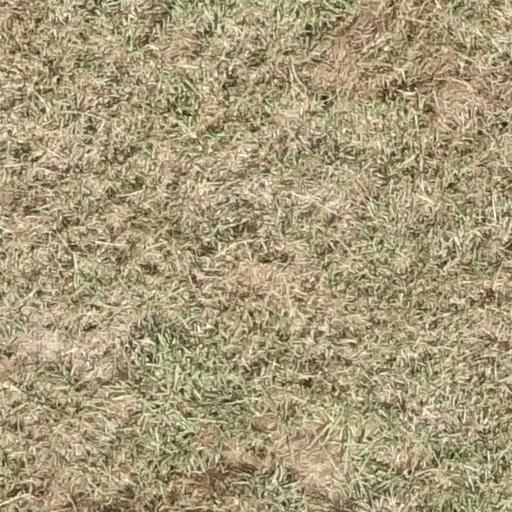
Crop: sorghum